Roman Catholic Diocese of Rio do Sul

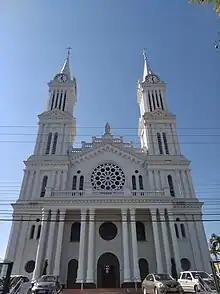
Cathedral St John the Baptist in Rio do Sul in 2021

The Roman Catholic Diocese of Rio do Sul is a diocese located in the city of Rio do Sul in the ecclesiastical province of Joinville in Brazil.